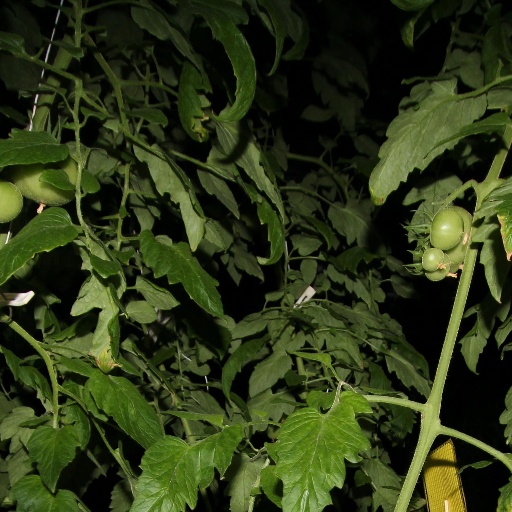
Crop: tomato